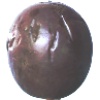
Label: passion_fruit